Carlos Peón Machado

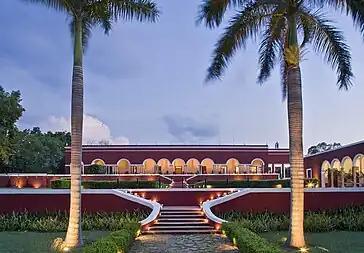
Hacienda Temozón, one of the estates of Carlos Peón

At the beginning of 1875 local elections were held in Yucatán and Eligio Ancona and Carlos Peón were elected, respectively, as Governor and Lieutenant Governor for the period that was to end on January 31, 1878. In November 1876, the "Tuxtepec Revolution", a coup d'état led by General Porfirio Díaz, overthrew President Sebastían Lerdo de Tejada, who had been politically close to Ancona and Peón. Both were forced to abandon their posts in December 1876. Lerdo de Tejada was the last civilian president before a military dictatorship that would govern Mexico until 1911.